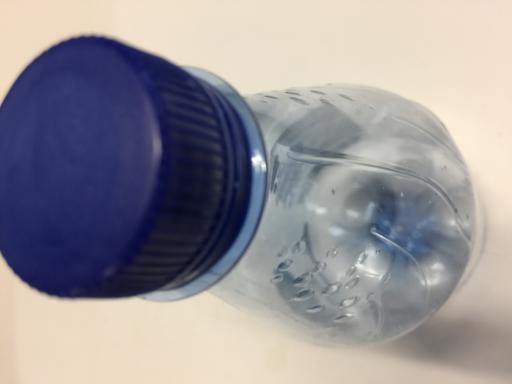
Waste category: plastic